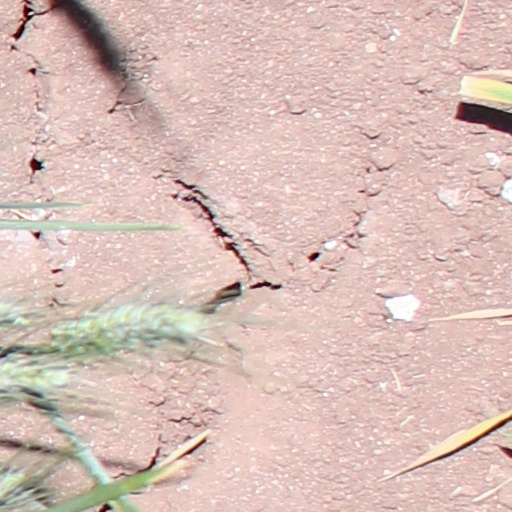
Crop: wheat